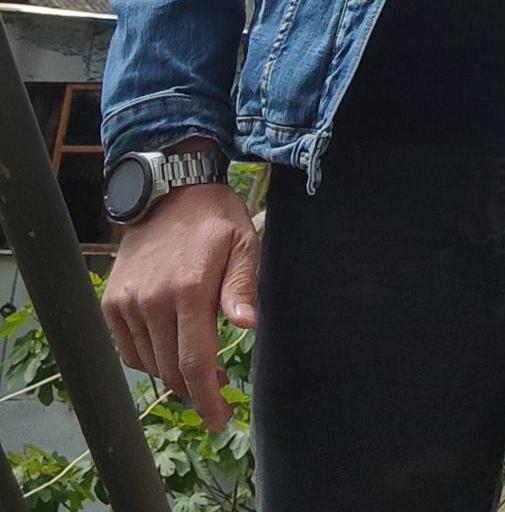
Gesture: no_gesture